Retodus

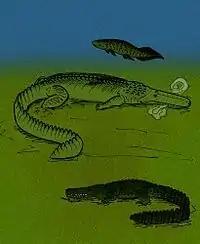
Comparison of "Retodus" (top) with the contemporaneous "Stomatosuchus" (center) "Laganosuchus" (bottom)

Retodus is an extinct genus of prehistoric lungfish found in Cretaceous-aged freshwater strata of Egypt (Baharija Formation), Algeria and Niger. The type species, "R. tuberculatus", was named in 2006. It was originally named as a species of "Ceratodus" and "Neoceratodus" in 1963.